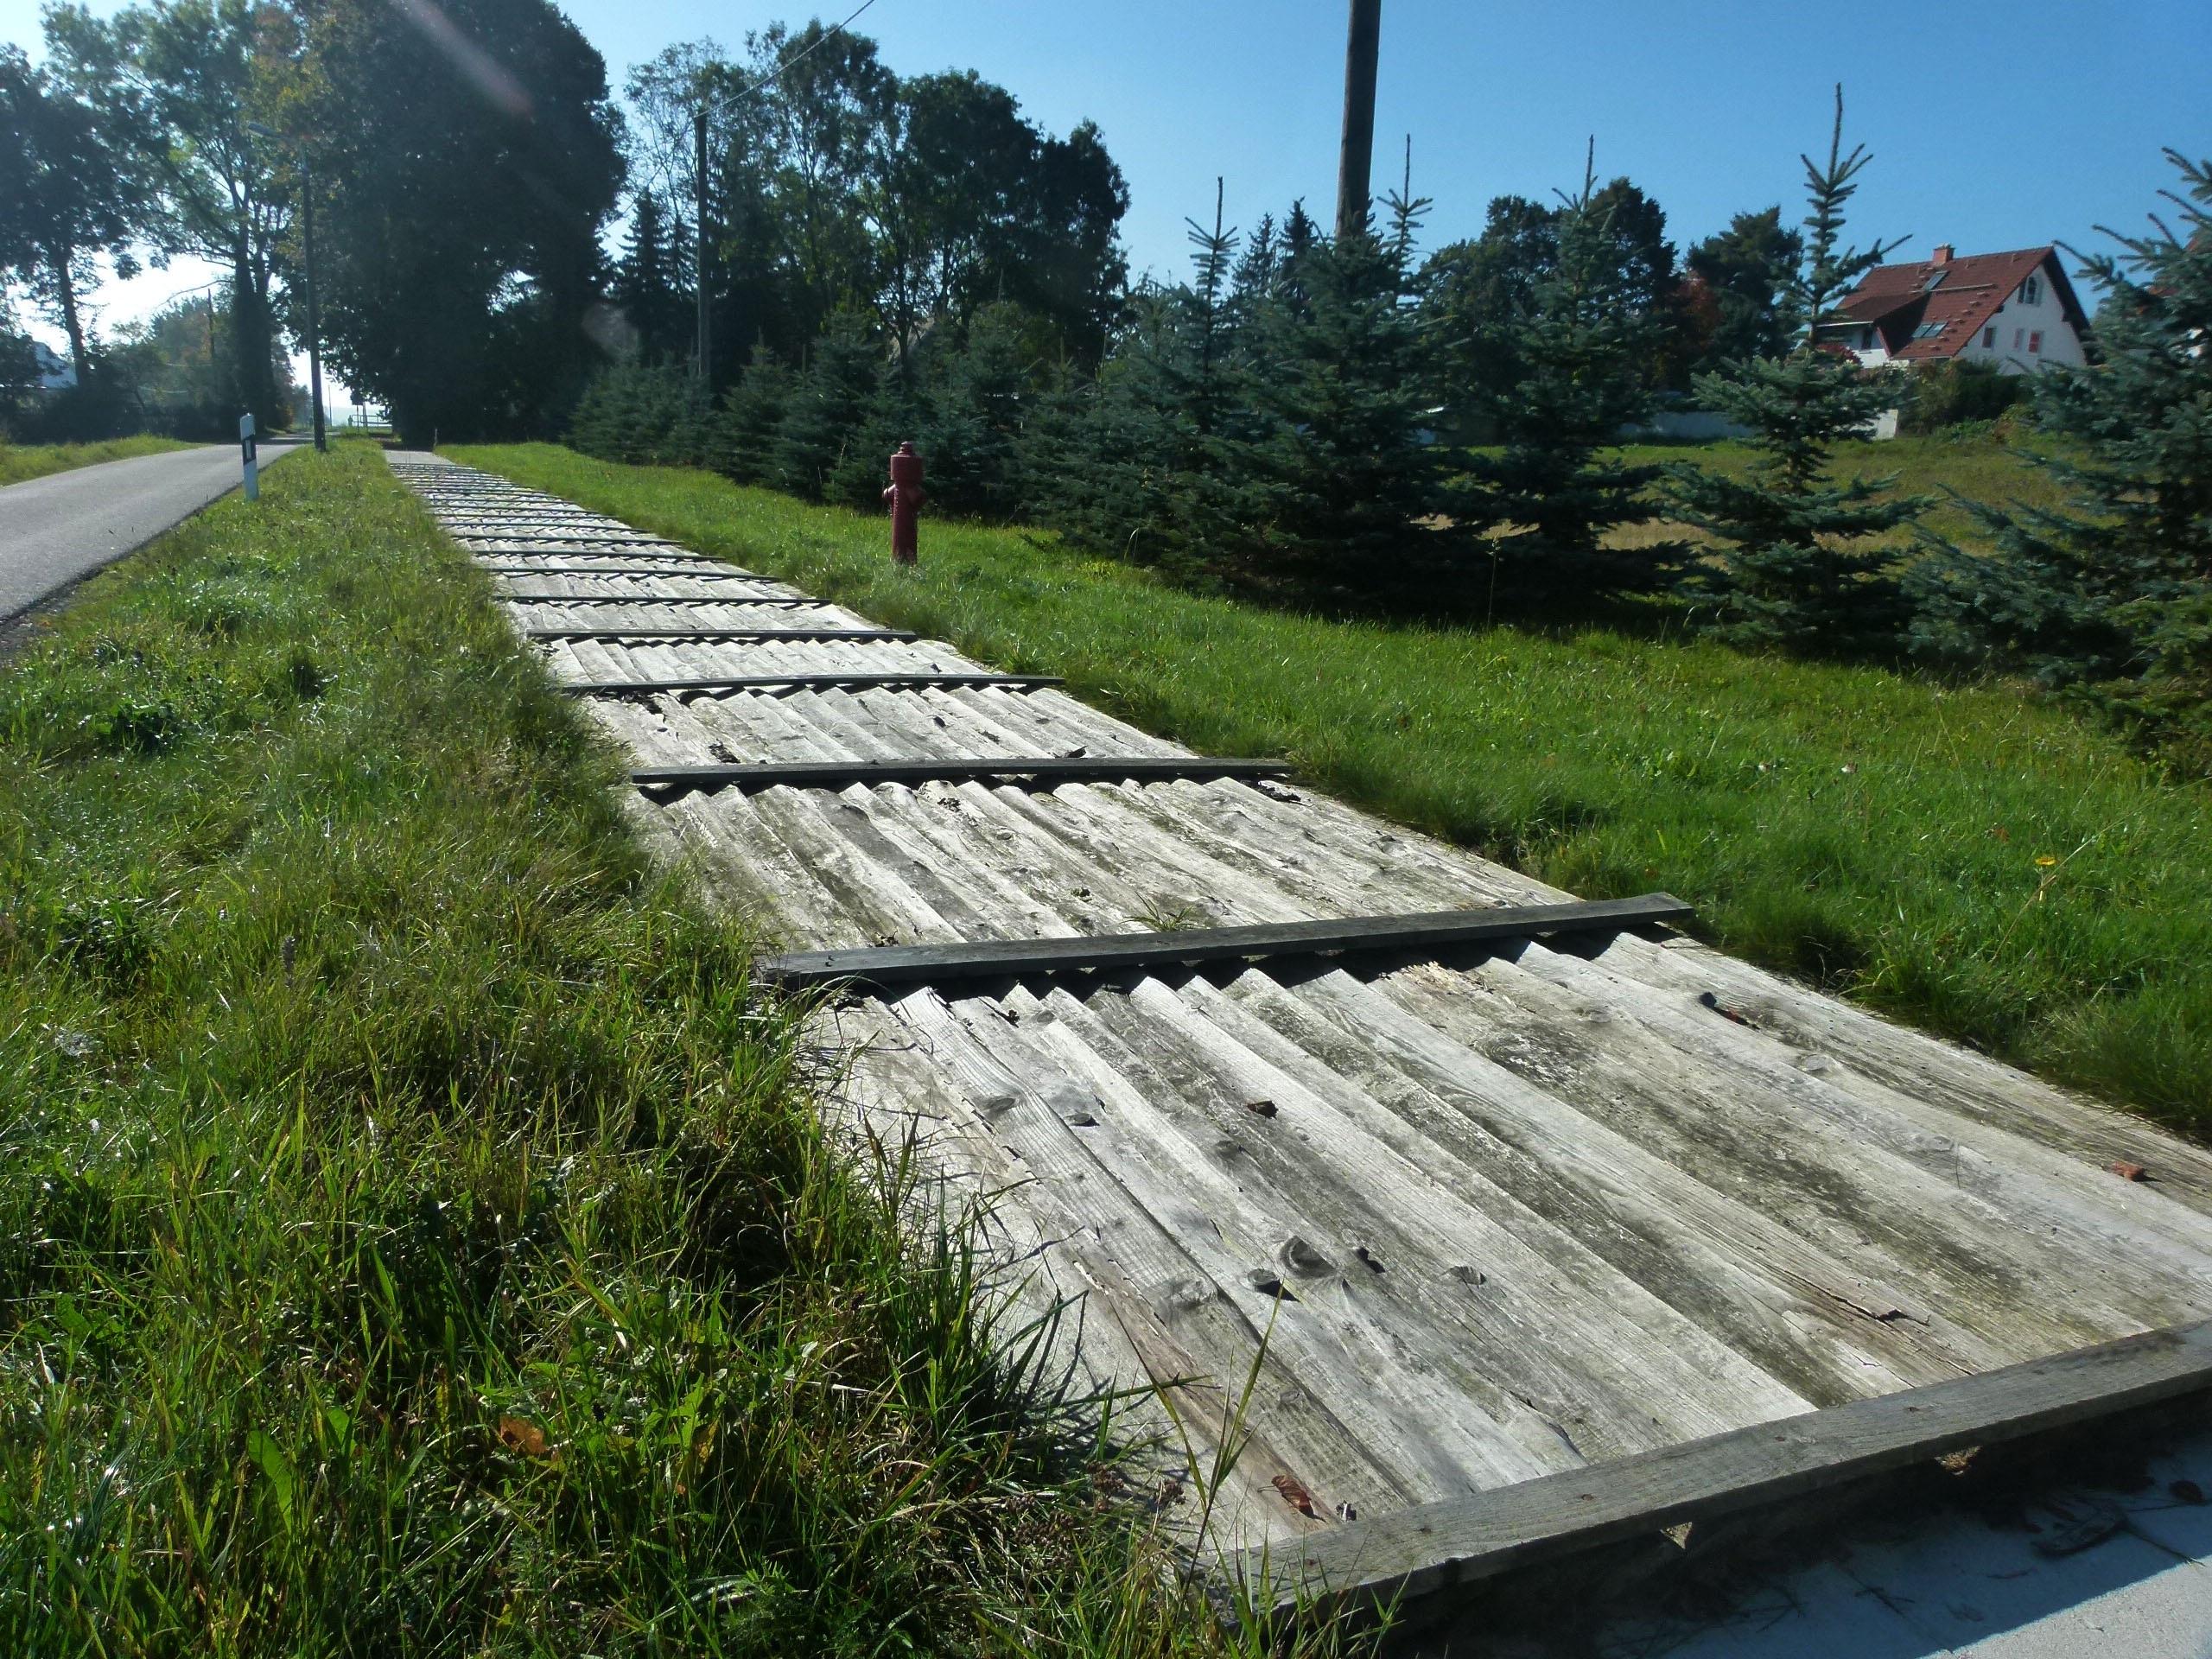
lawn, roof, walkway, garden, mining, water supply, art dig, outdoor structure, credentials, train at freiberg